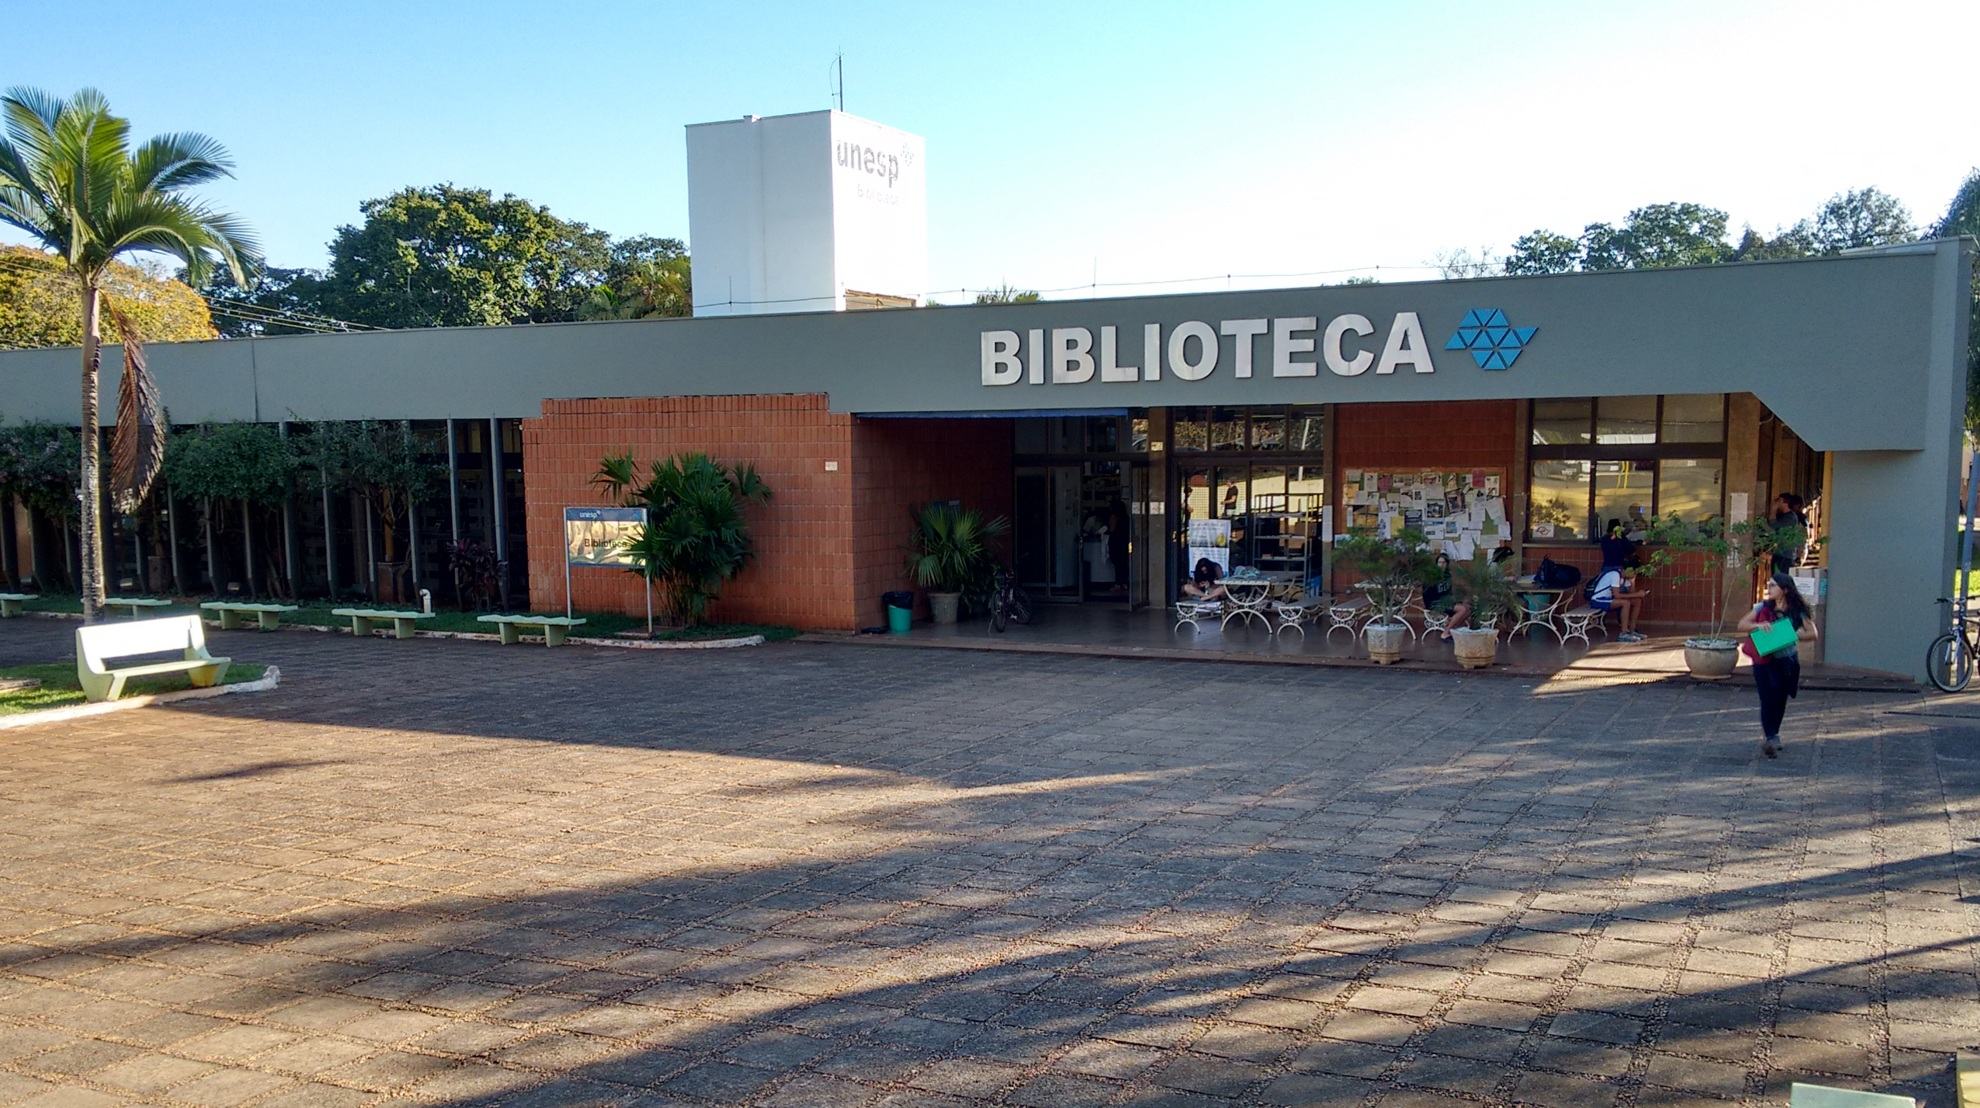
community, plaza, property, library, books, real estate, outlet store, unesp